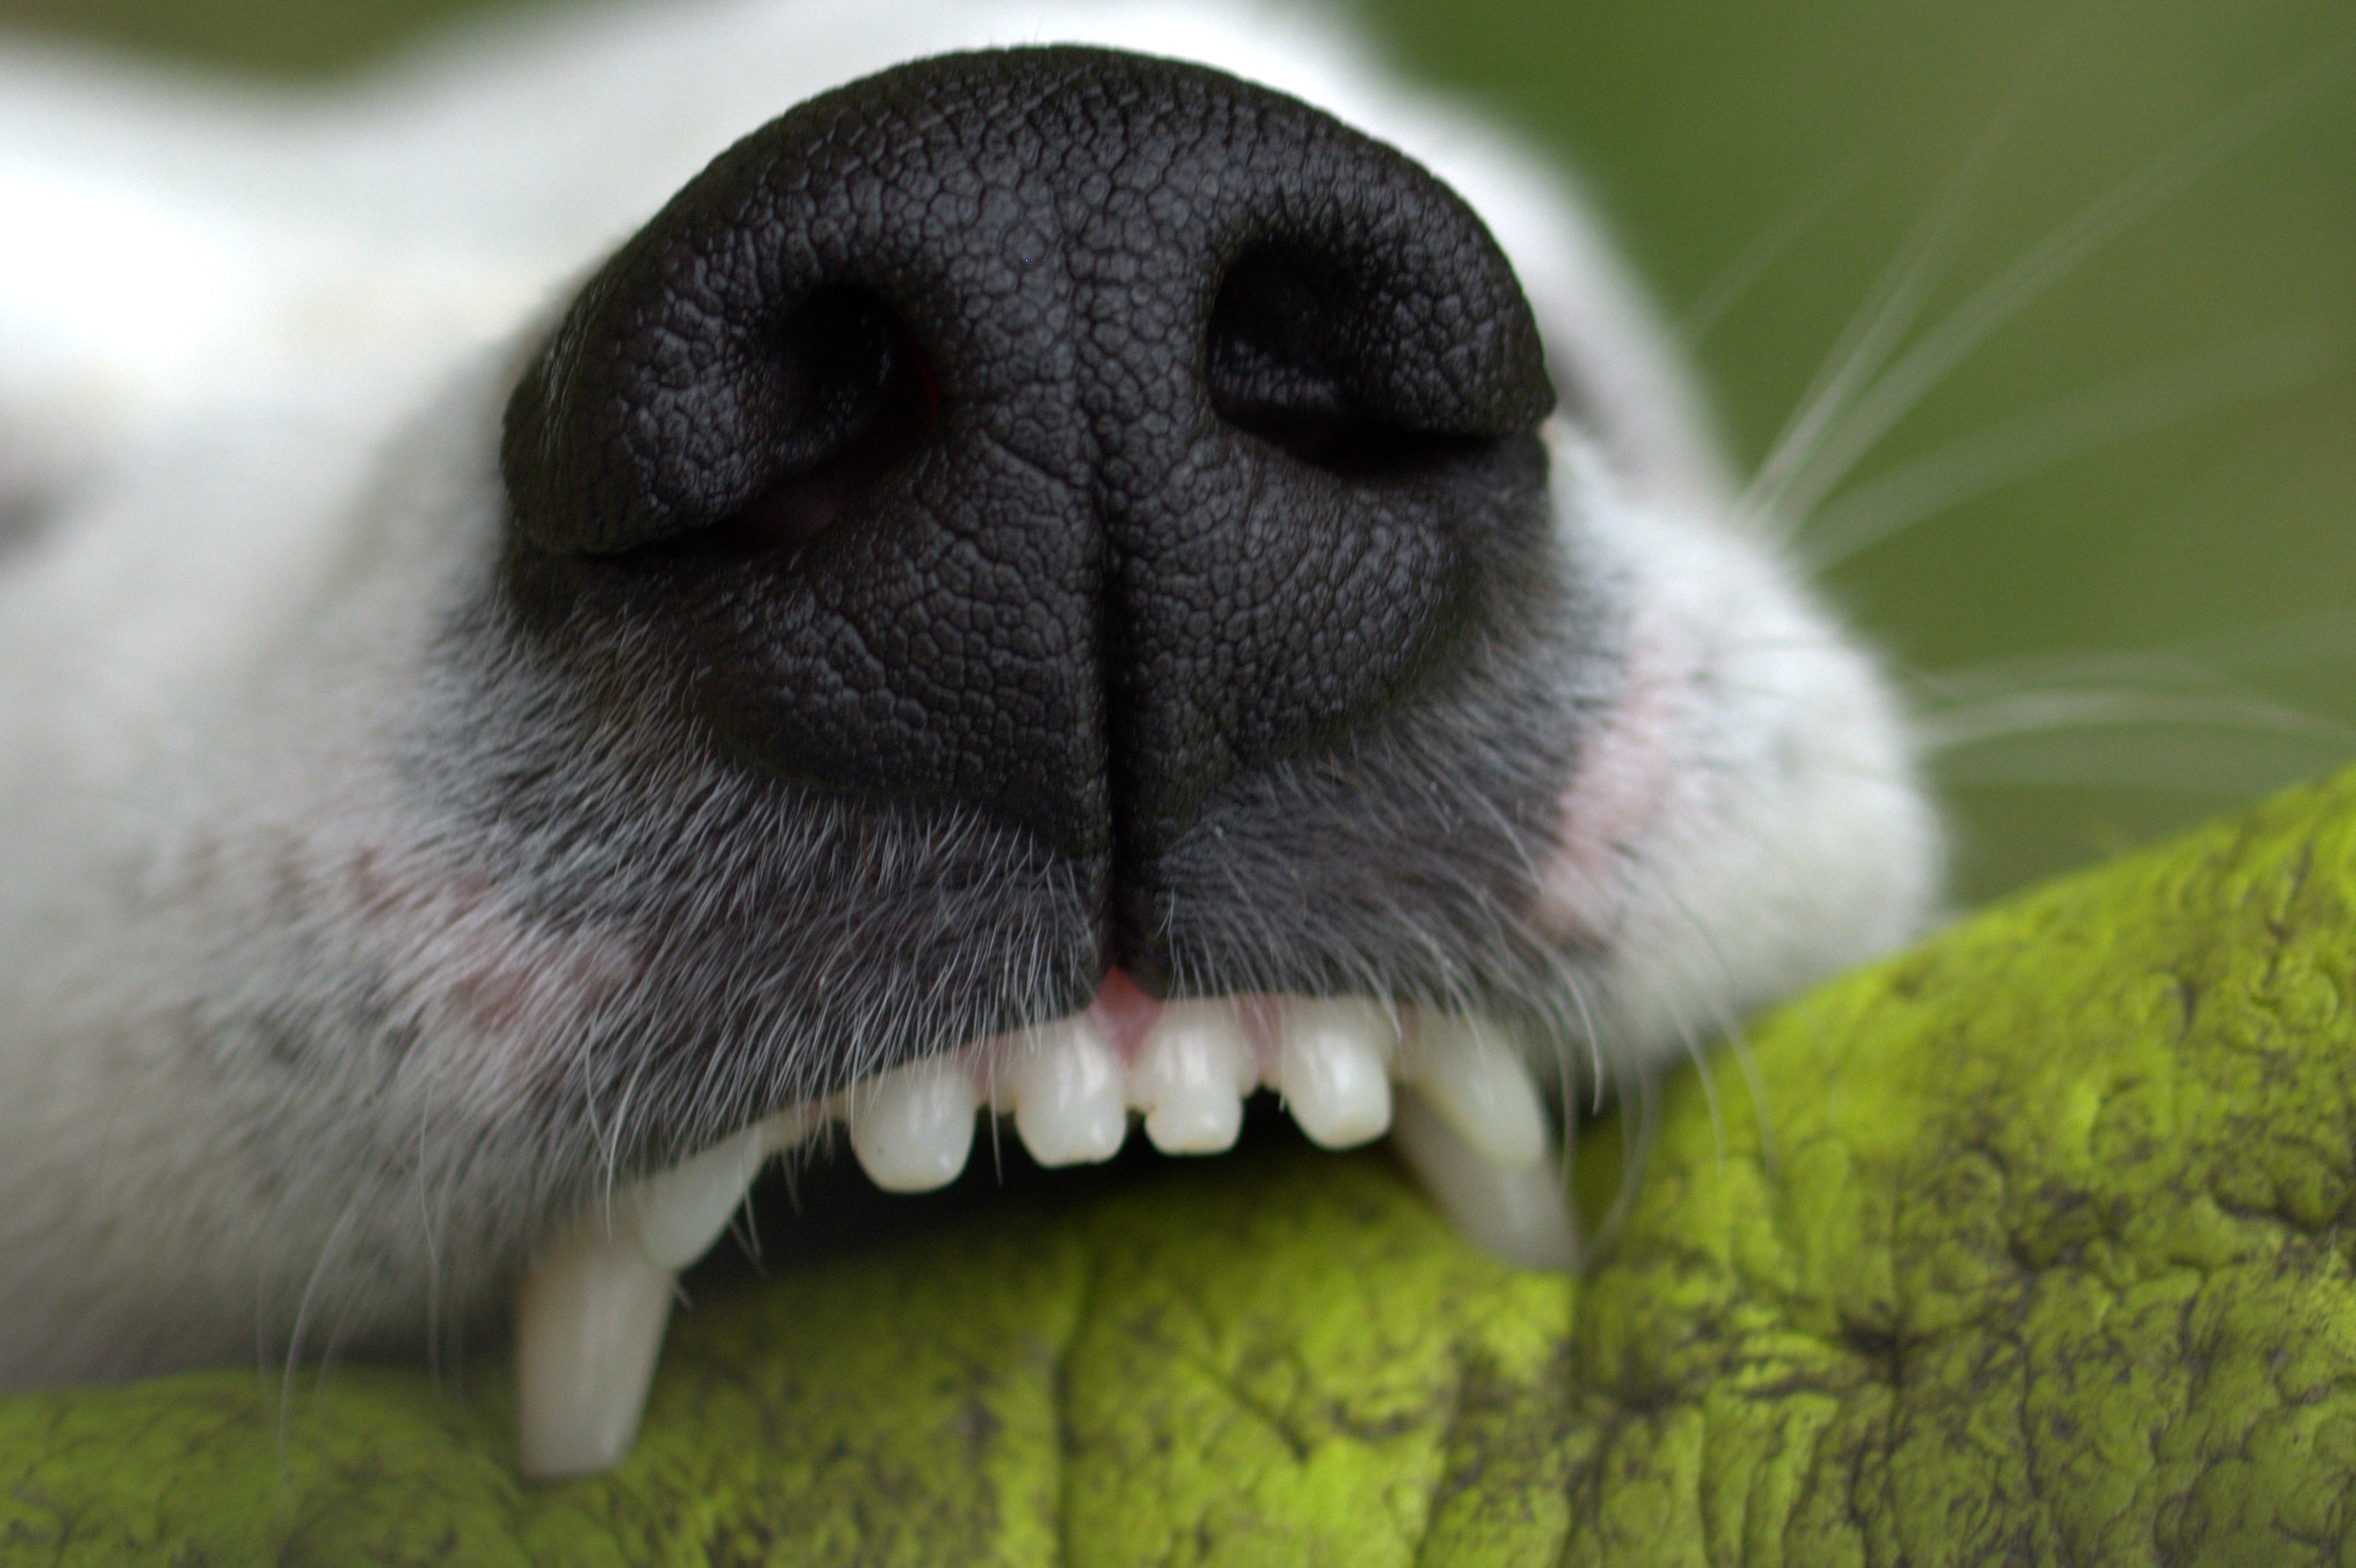
play, dog, mammal, close, fauna, rabbit, close up, nose, whiskers, snout, eye, vertebrate, creature, organ, teeth, tooth, terrier, macro photography, bite, jack russell, snappy, dog bite, dog like mammal